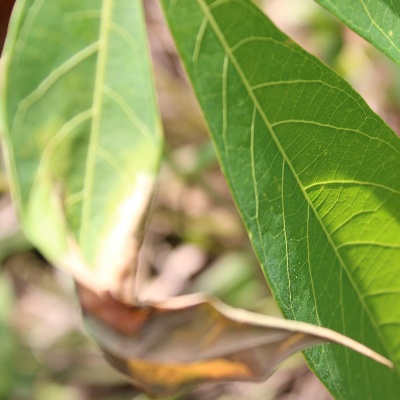
Crop: Cassava
Condition: bacterial blight